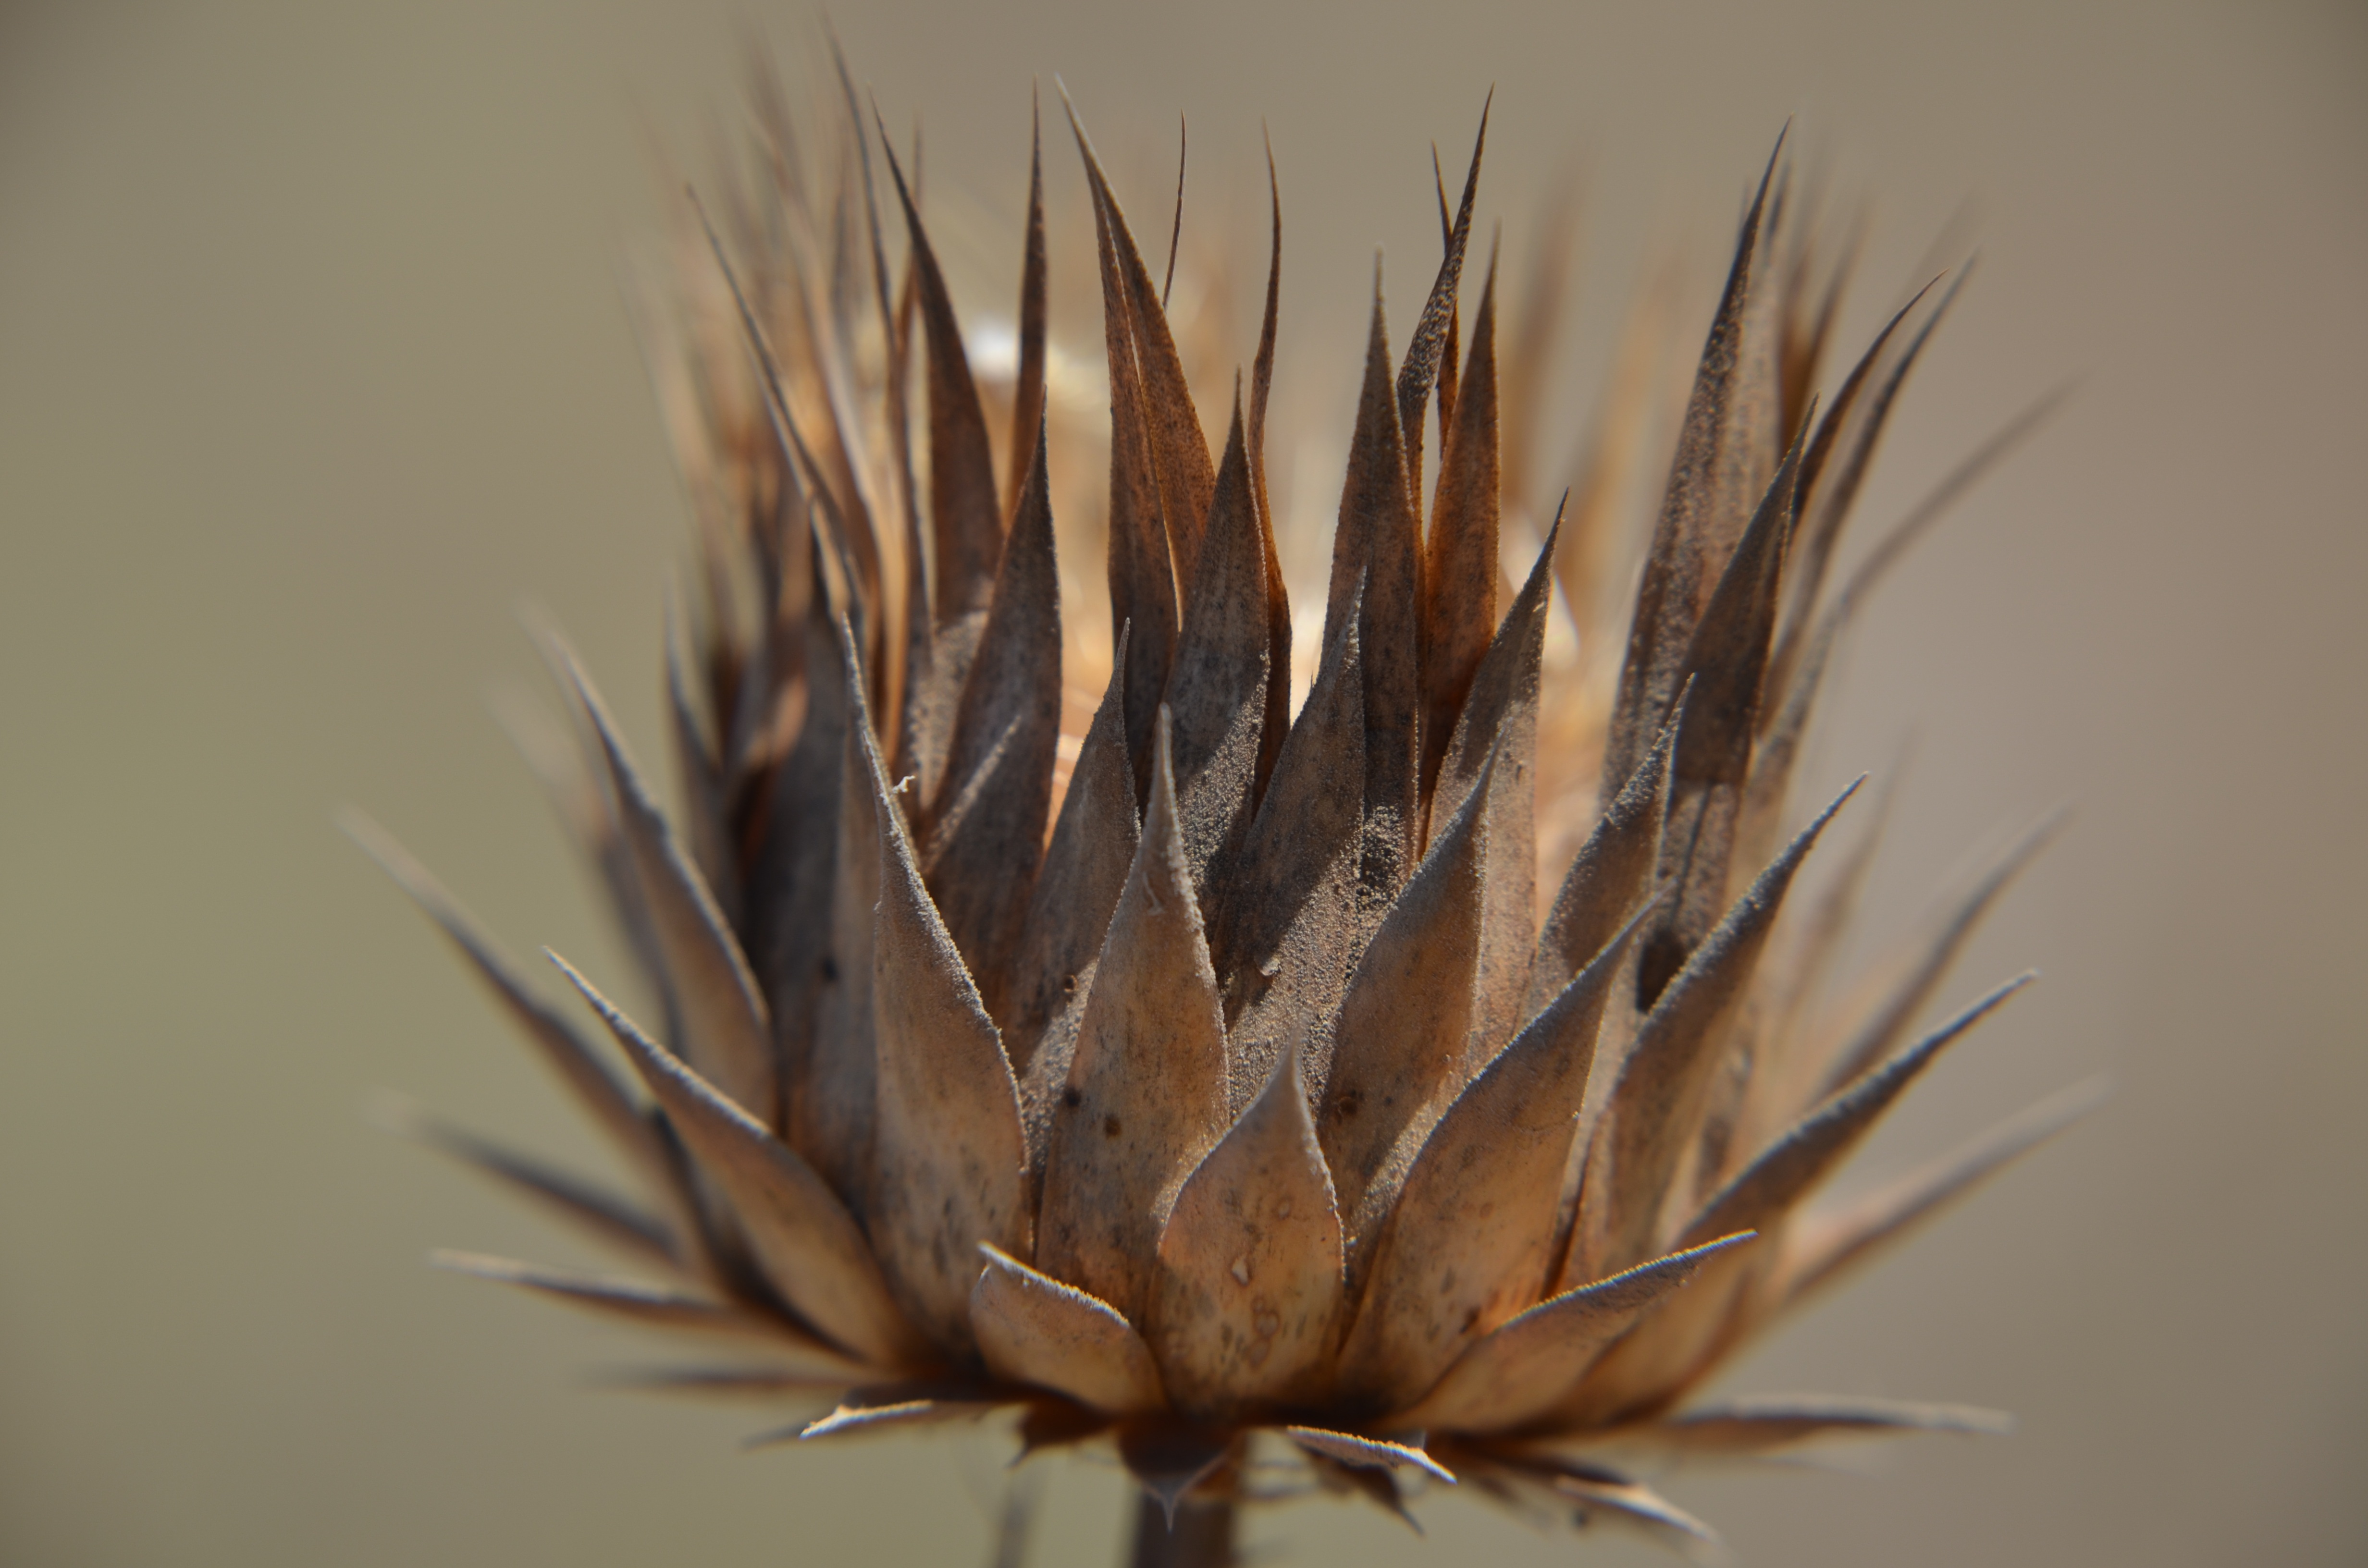
nature, grass, branch, plant, leaf, flower, thorn, flora, material, twig, close up, thistle, macro photography, flowering plant, grass family, land plant, thorns spines and prickles